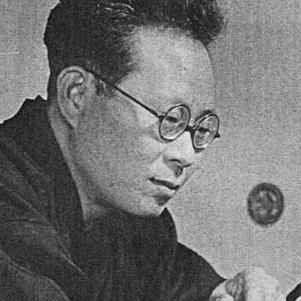
Age: 40